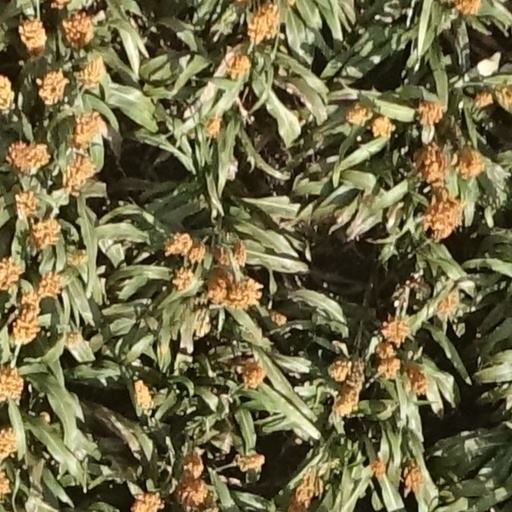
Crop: sorghum